Jason McCourty

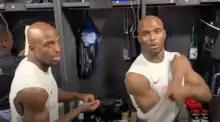
Jason with his twin Devin after winning Super Bowl LIII

Although Duron Harmon wore No. 30 throughout his career with the Patriots for five seasons, he made the decision to switch his jersey number from No. 30 to No. 21 to accommodate McCourty as he had also donned No.30 for nine seasons. McCourty (2006–2008) and Harmon (2009–2012) had both played under Greg Schiano at Rutgers. Throughout training camp, McCourty competed against Eric Rowe to be the No. 2 starting cornerback following the departure of Malcolm Butler. named McCourty a backup and listed him as the third cornerback on the depth chart to begin the season, behind starting duo Stephon Gilmore and Eric Rowe.